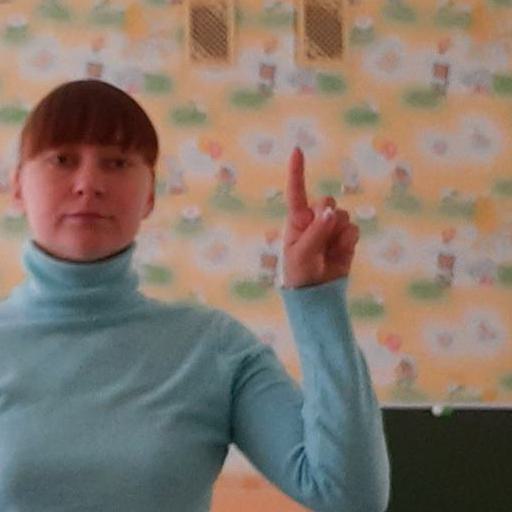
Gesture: one